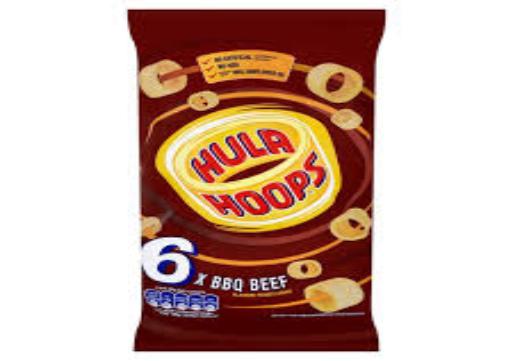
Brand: Hula Hoops
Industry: Food